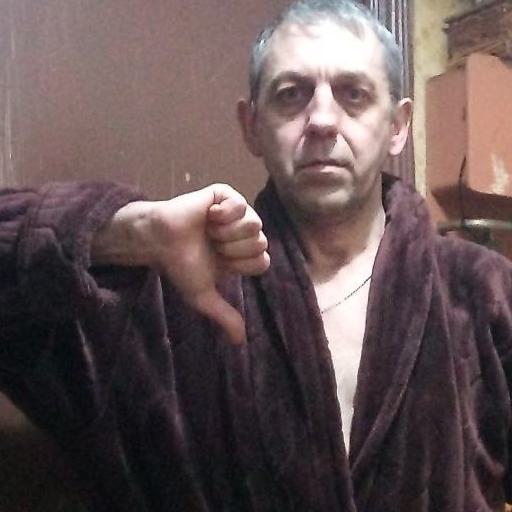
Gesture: dislike